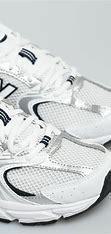
Brand: New
Model: Balance New Balance 530